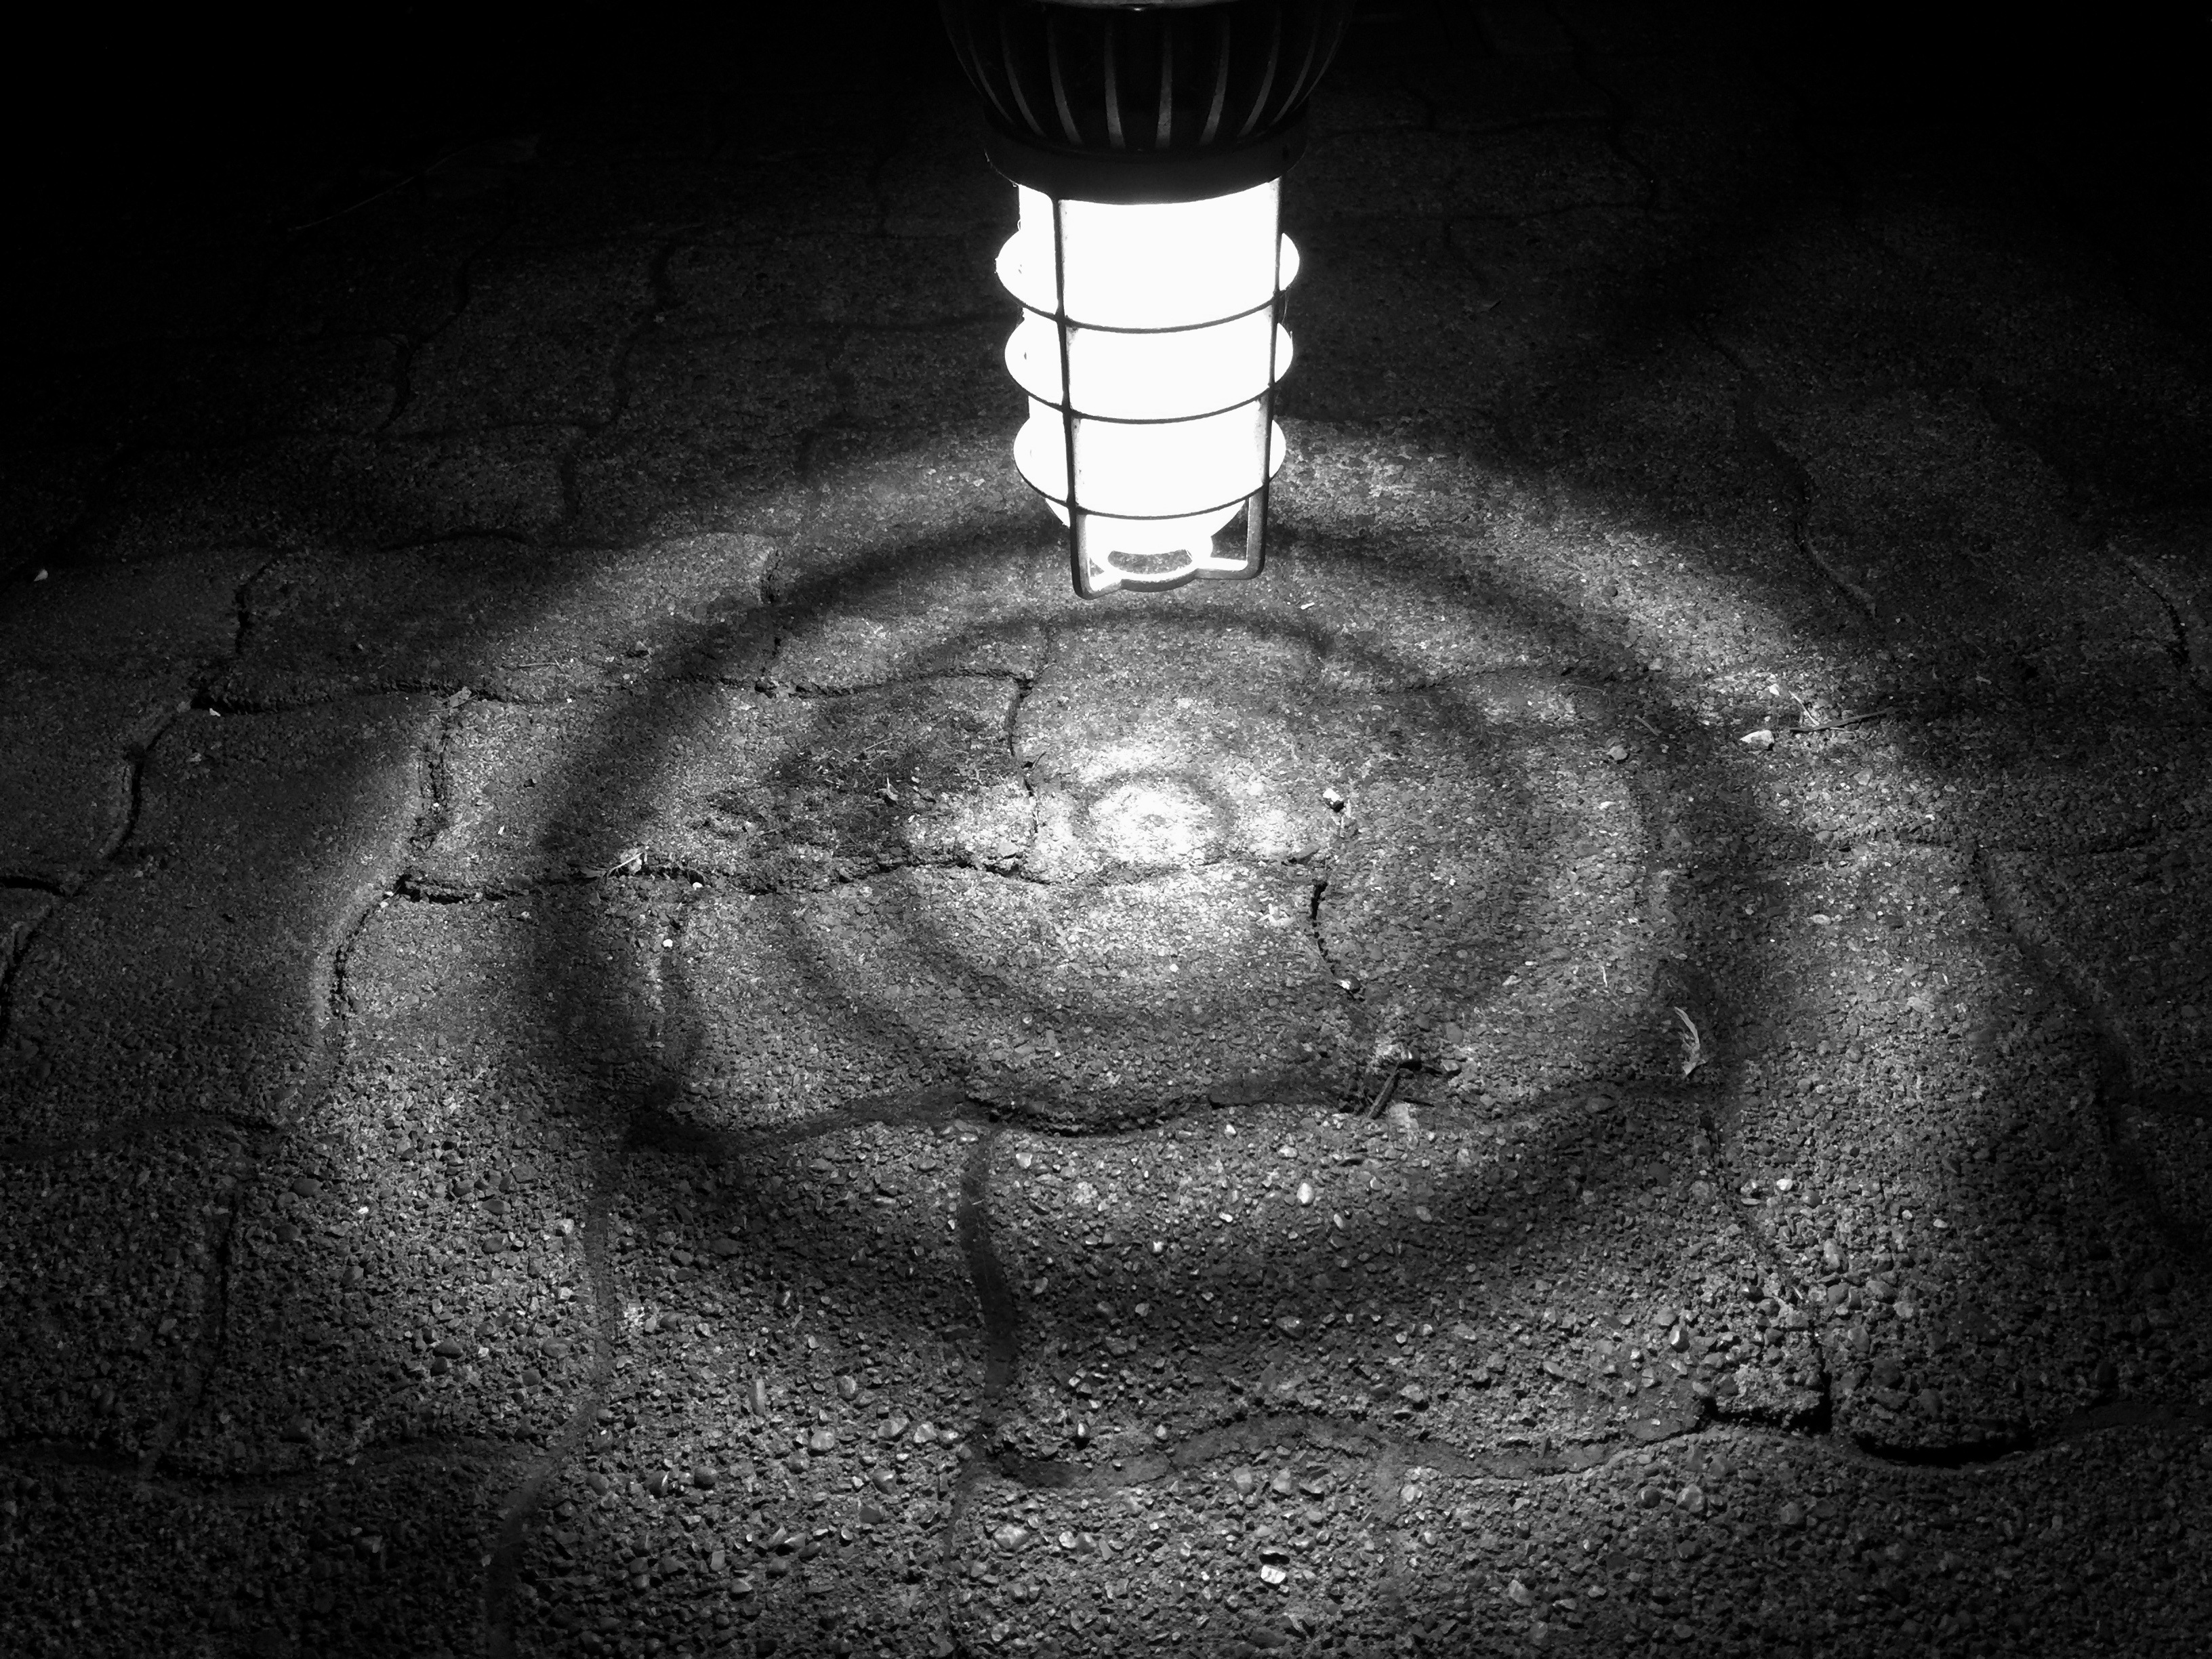
light, black and white, white, night, photography, spiral, dark, reflection, glow, darkness, black, monochrome, lighting, lightbulb, circle, symmetry, shape, monochrome photography